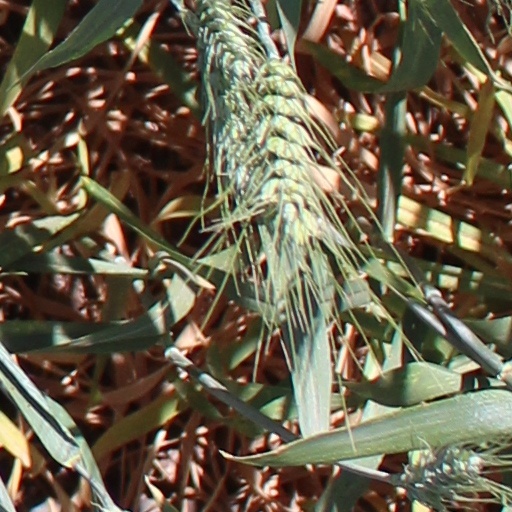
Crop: wheat